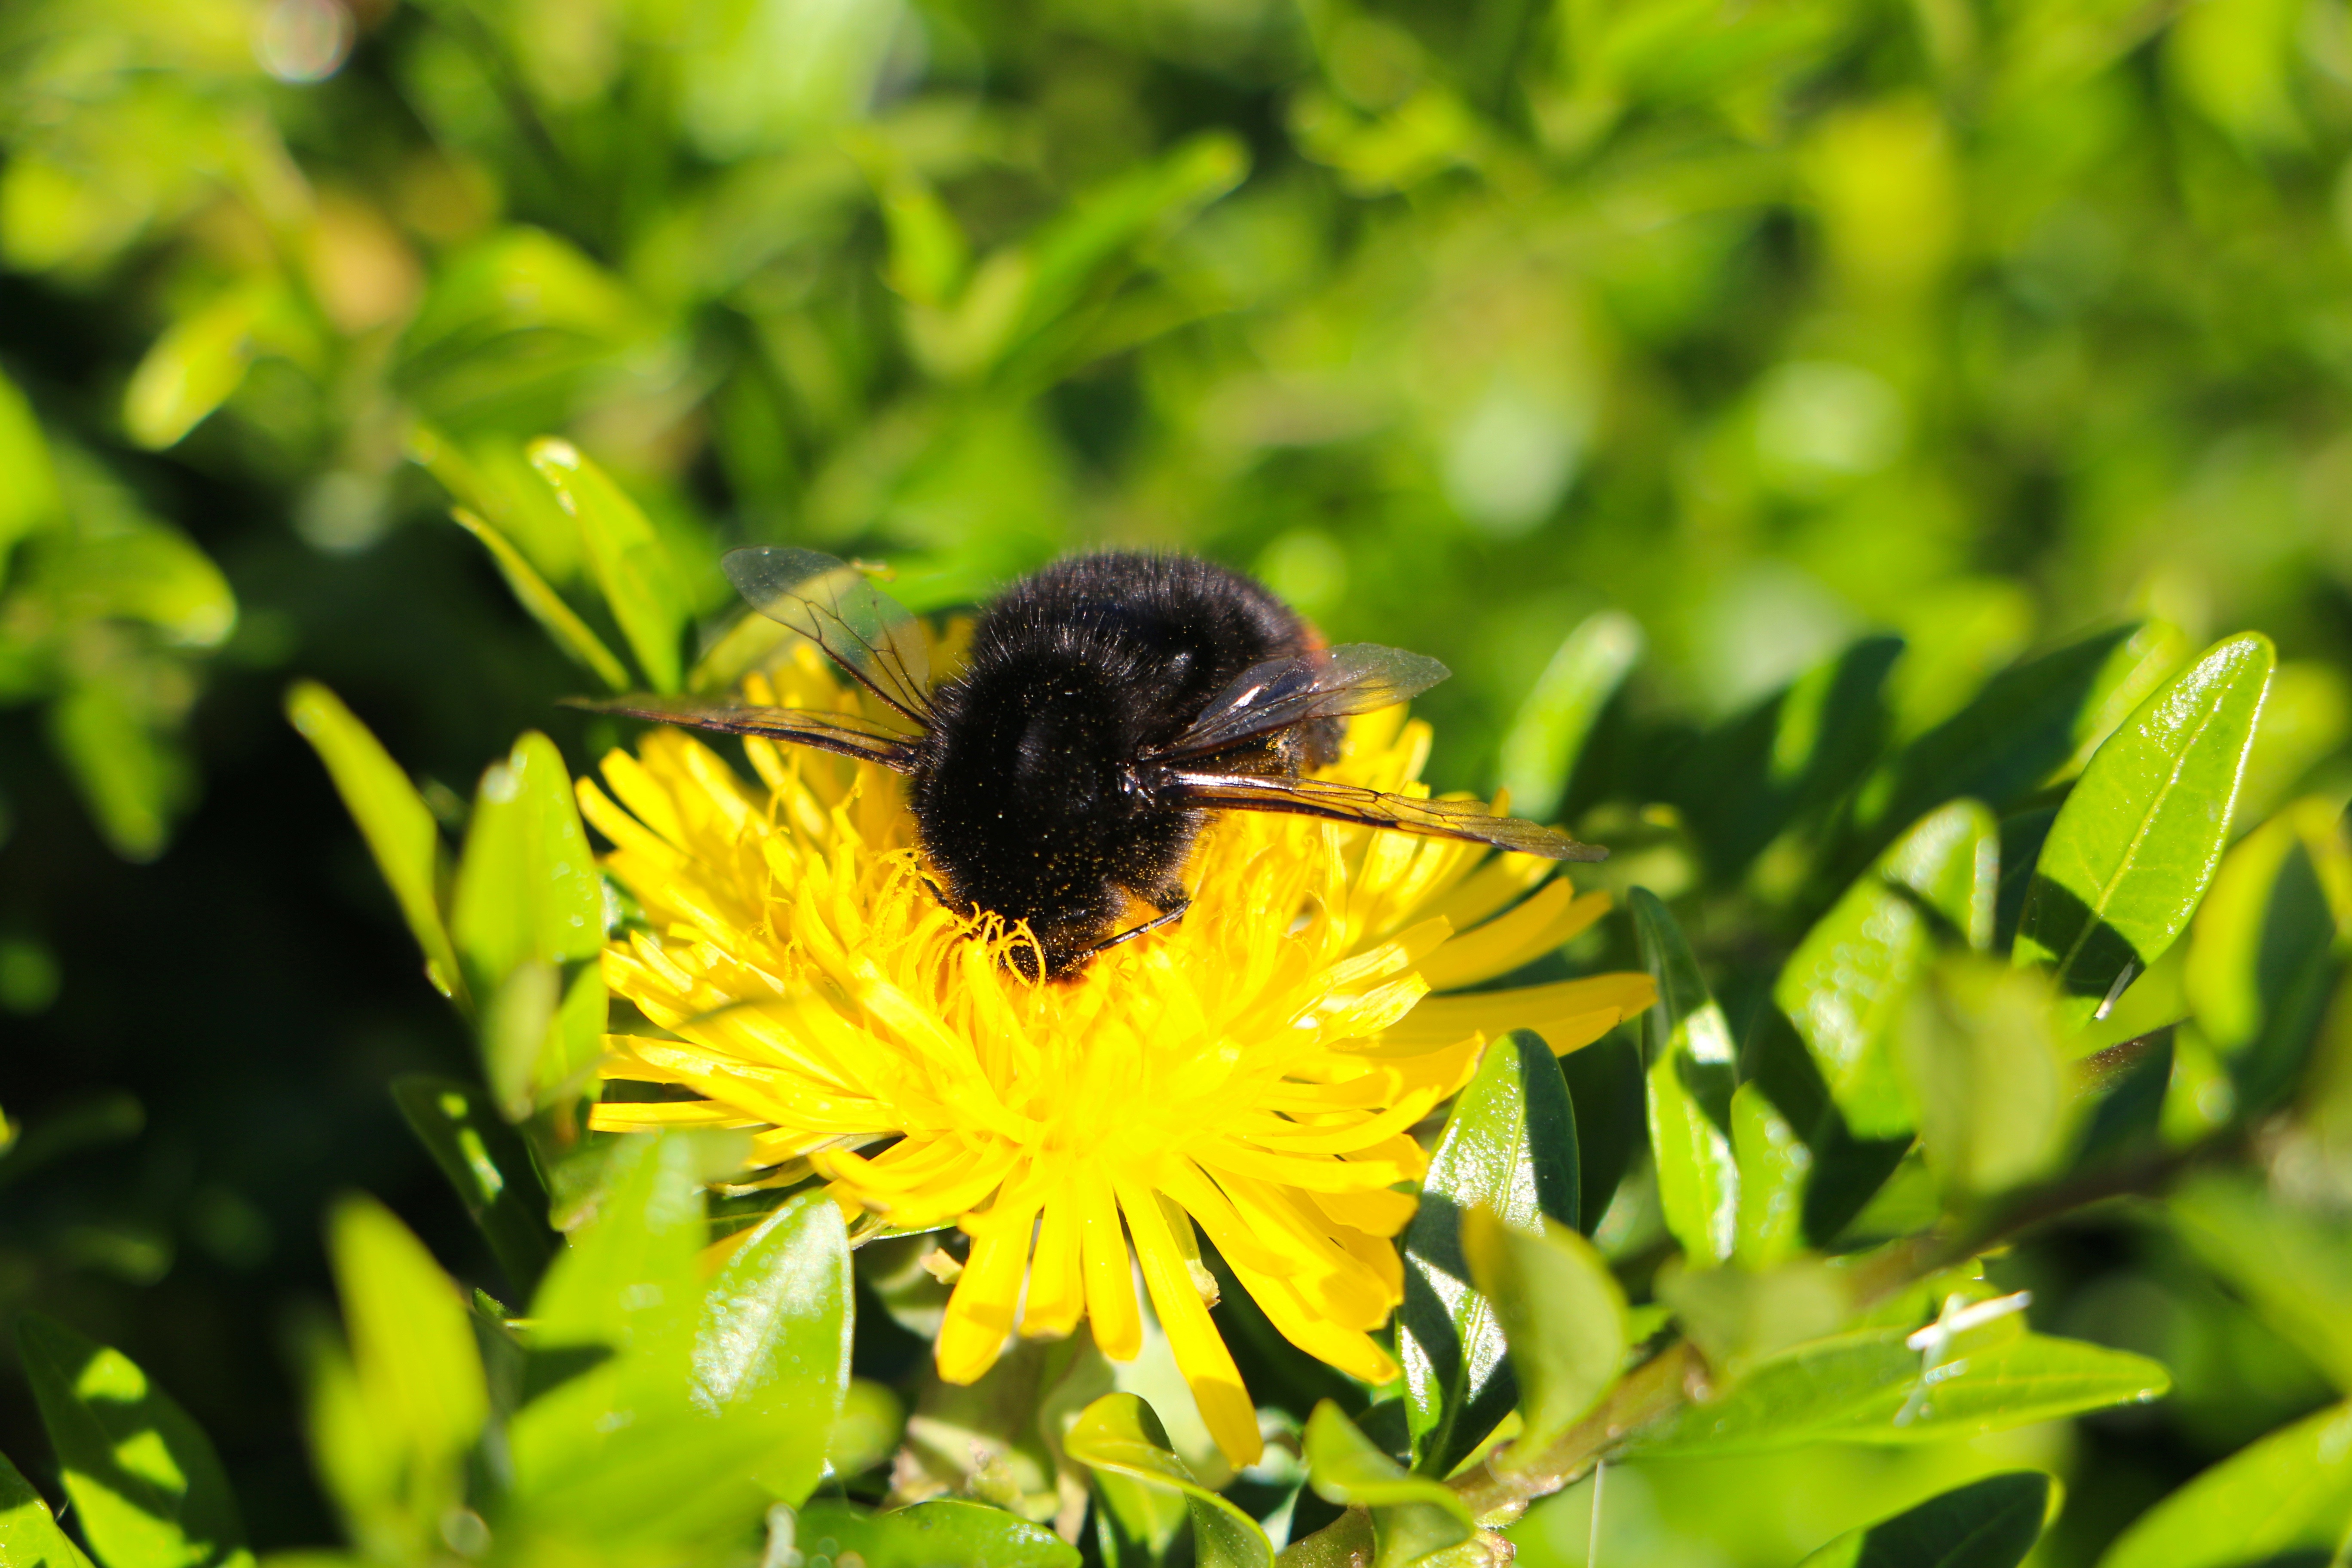
nature, grass, wing, plant, meadow, dandelion, flower, wildlife, pollen, green, insect, botany, yellow, flora, fauna, invertebrate, wildflower, close up, bee, bumblebee, hummel, nectar, macro photography, honey bee, membrane winged insect